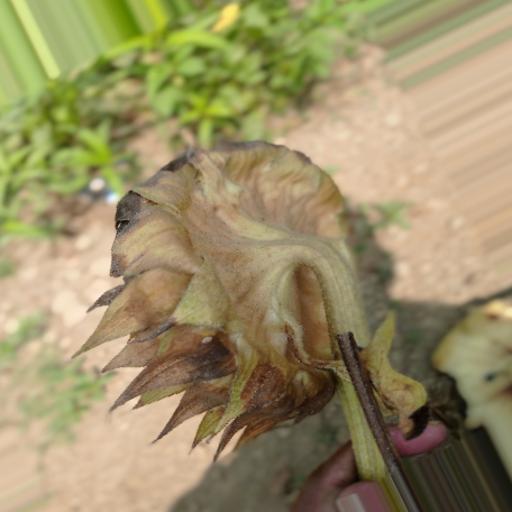
Label: Gray_mold